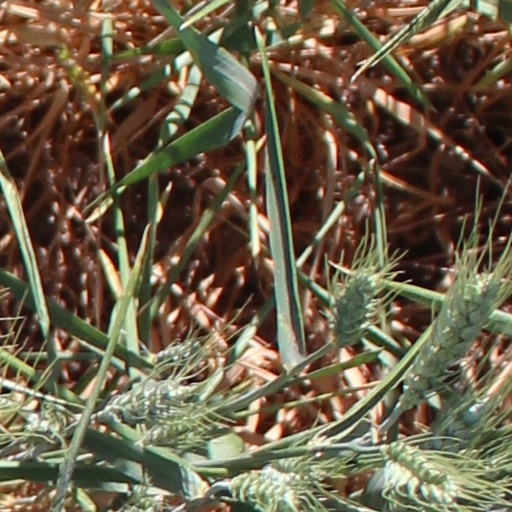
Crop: wheat